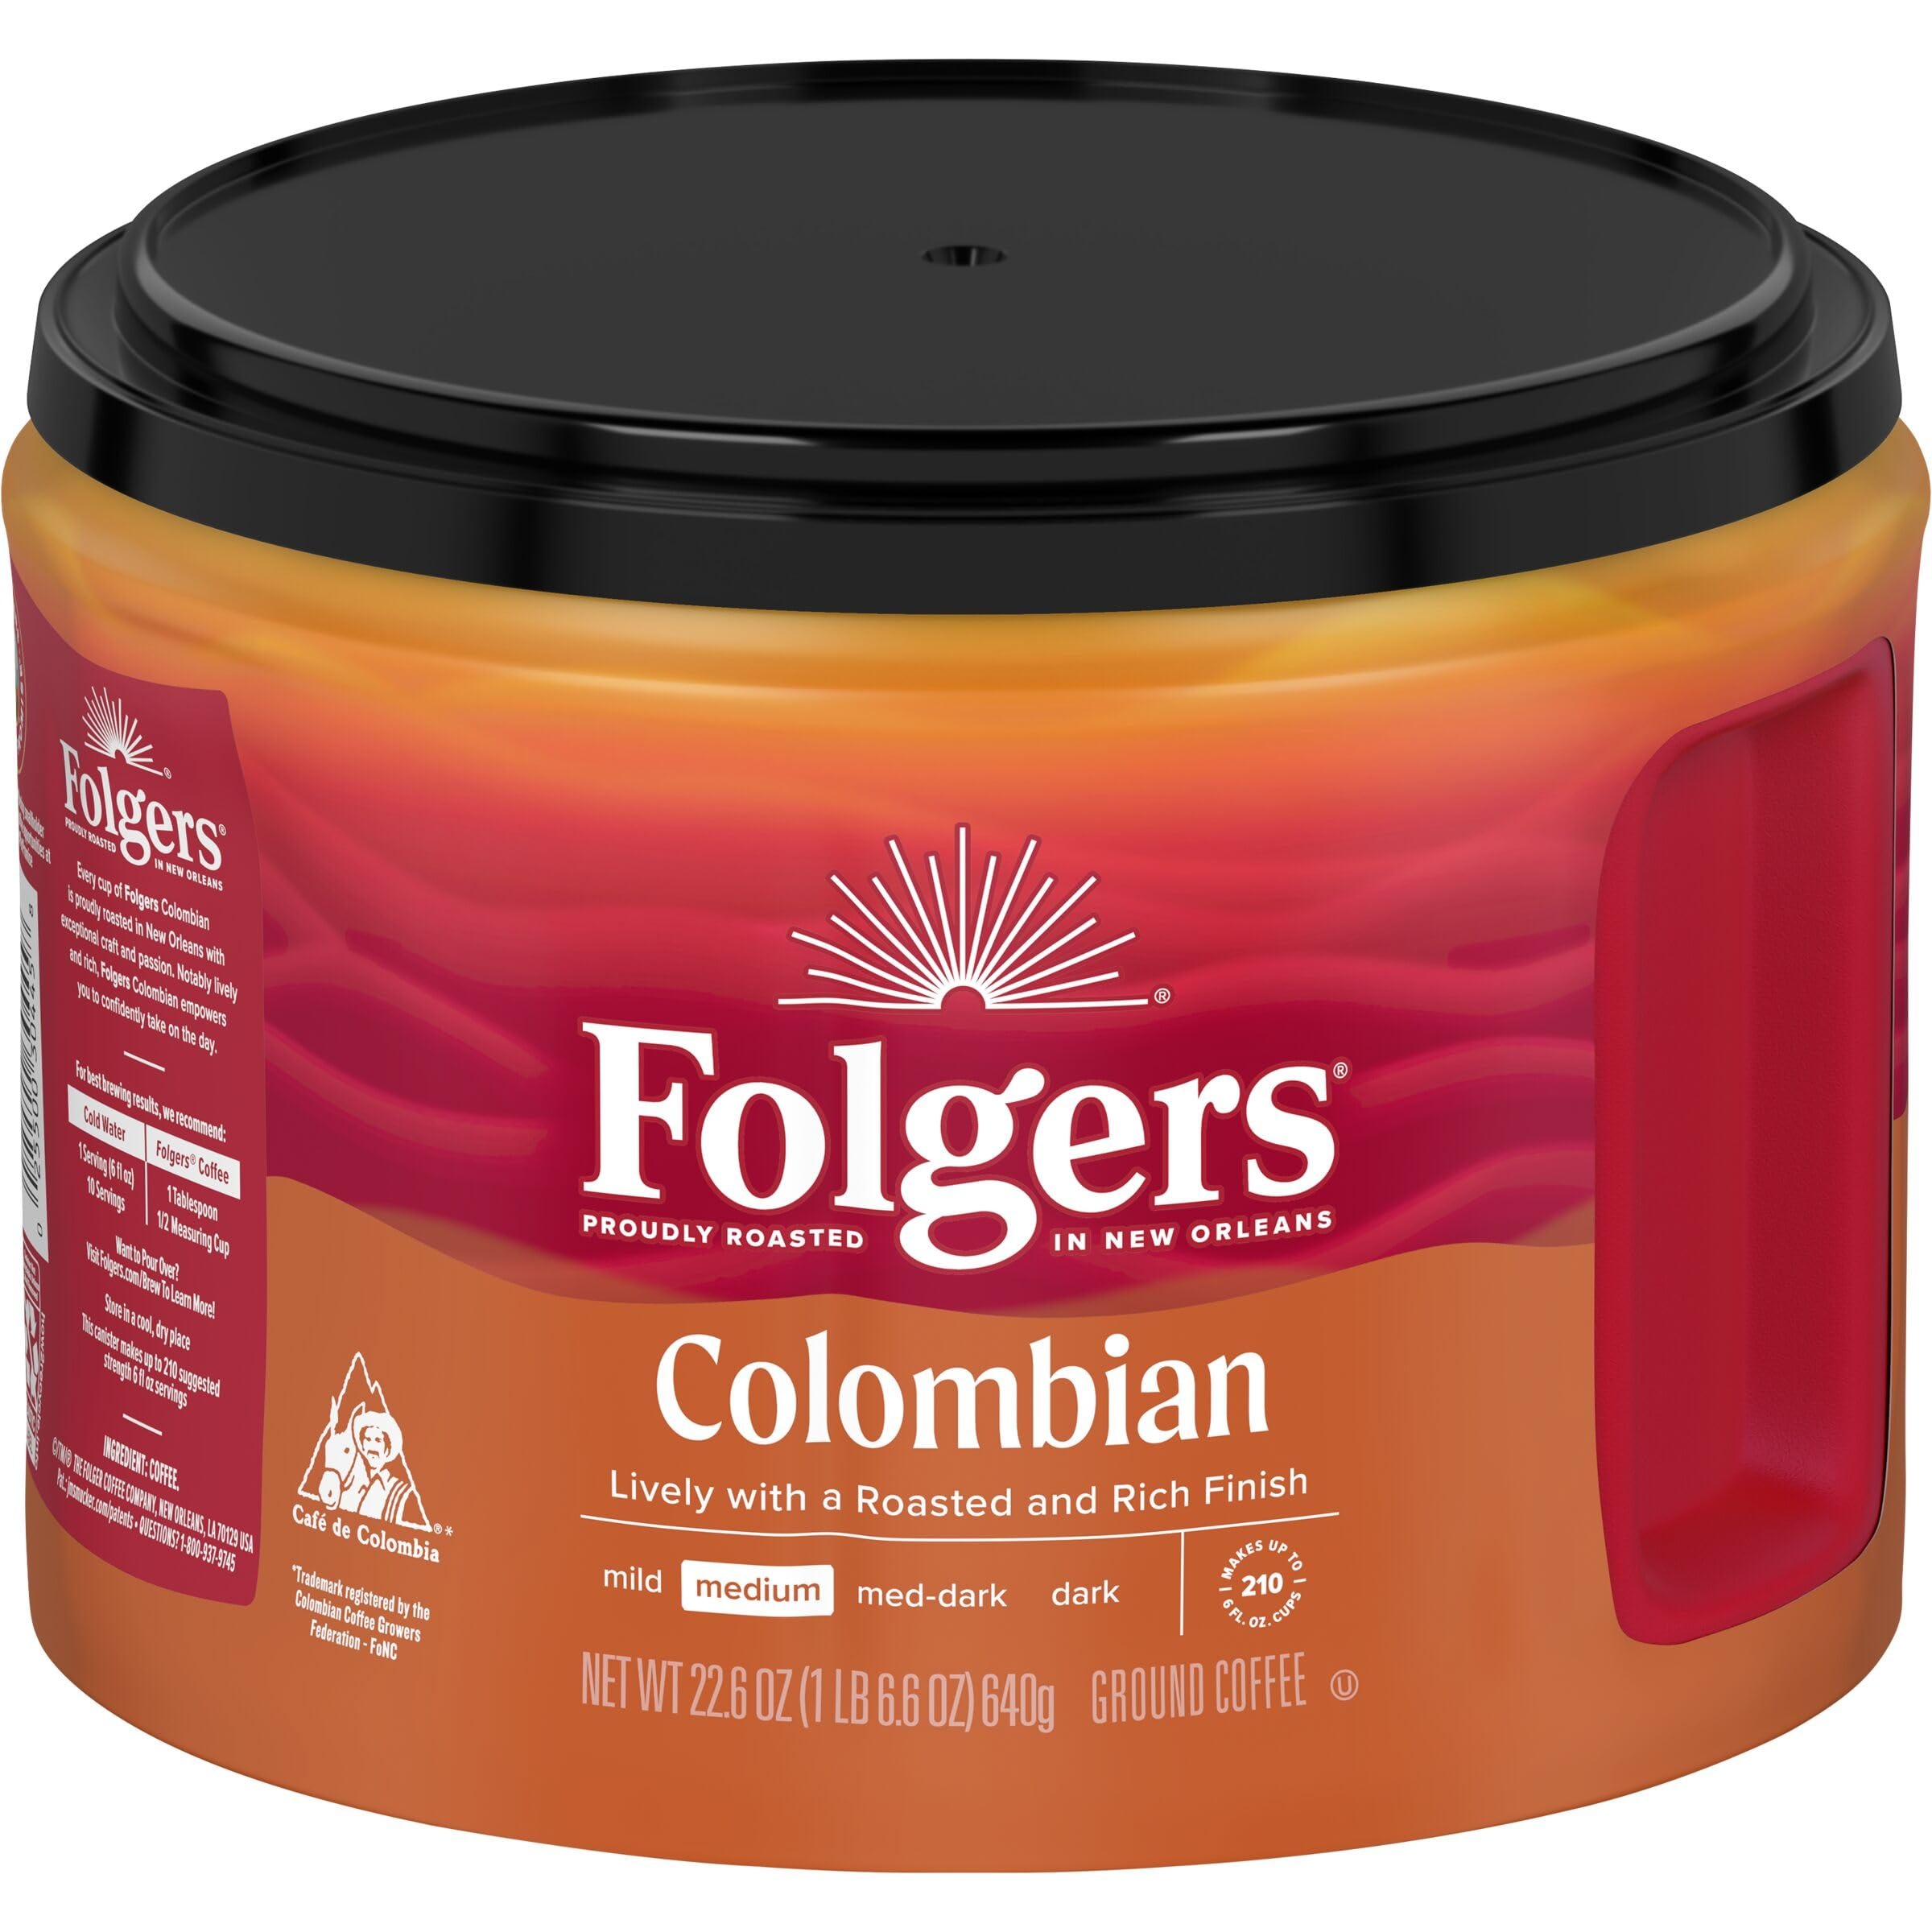
Item Name: Folgers Colombian Medium Roast Ground Coffee, 22.6 Ounces (Pack of 6)
Bullet Point 1: Contains six (6) 22.6-ounce AromaSeal canisters of Folgers Colombian ground coffee
Bullet Point 2: A lively medium roast coffee with a roasted and rich finish
Bullet Point 3: Carefully crafted by our experienced Roast Masters
Bullet Point 4: Works with a wide range of home coffee makers, however, we recommend using a pour-over for the best brewing results
Bullet Point 5: Proudly roasted in New Orleans
Value: 135.6
Unit: Ounce

Price: 32.99